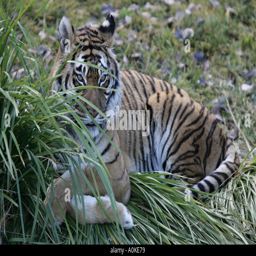
hiding in the long grass